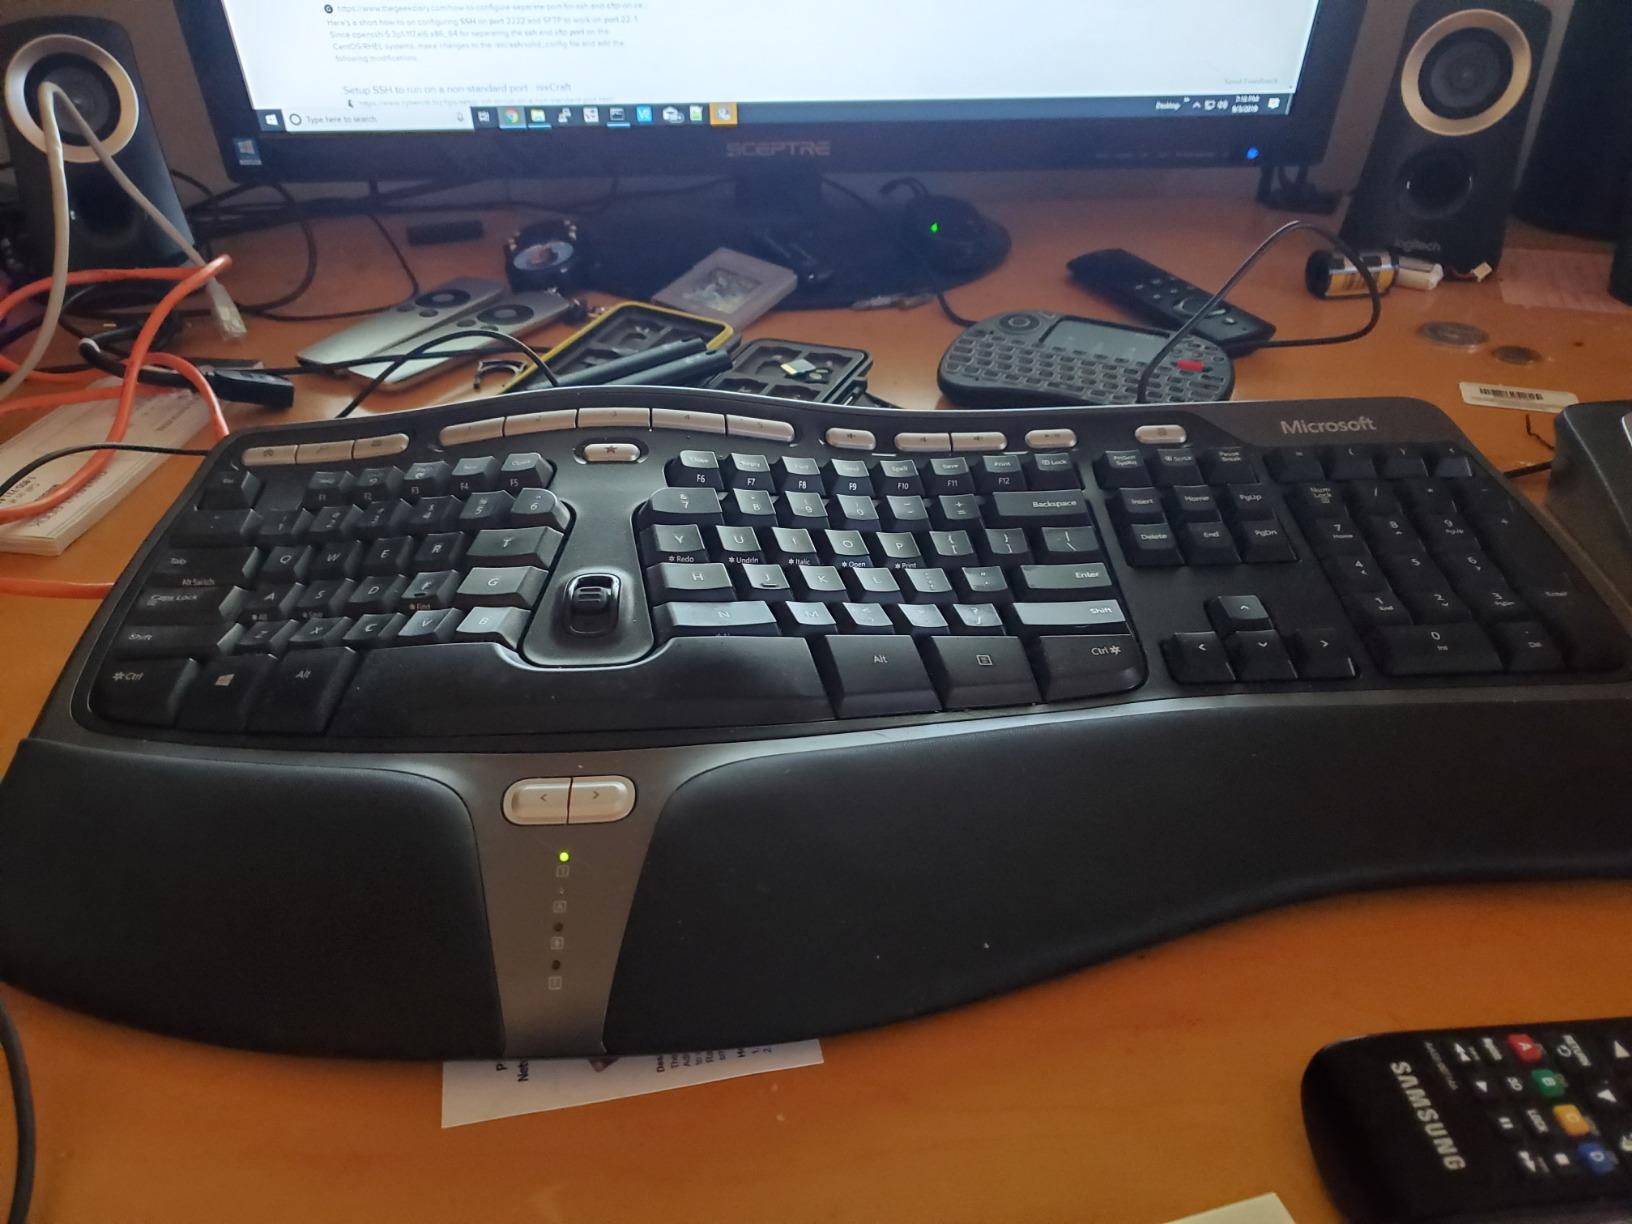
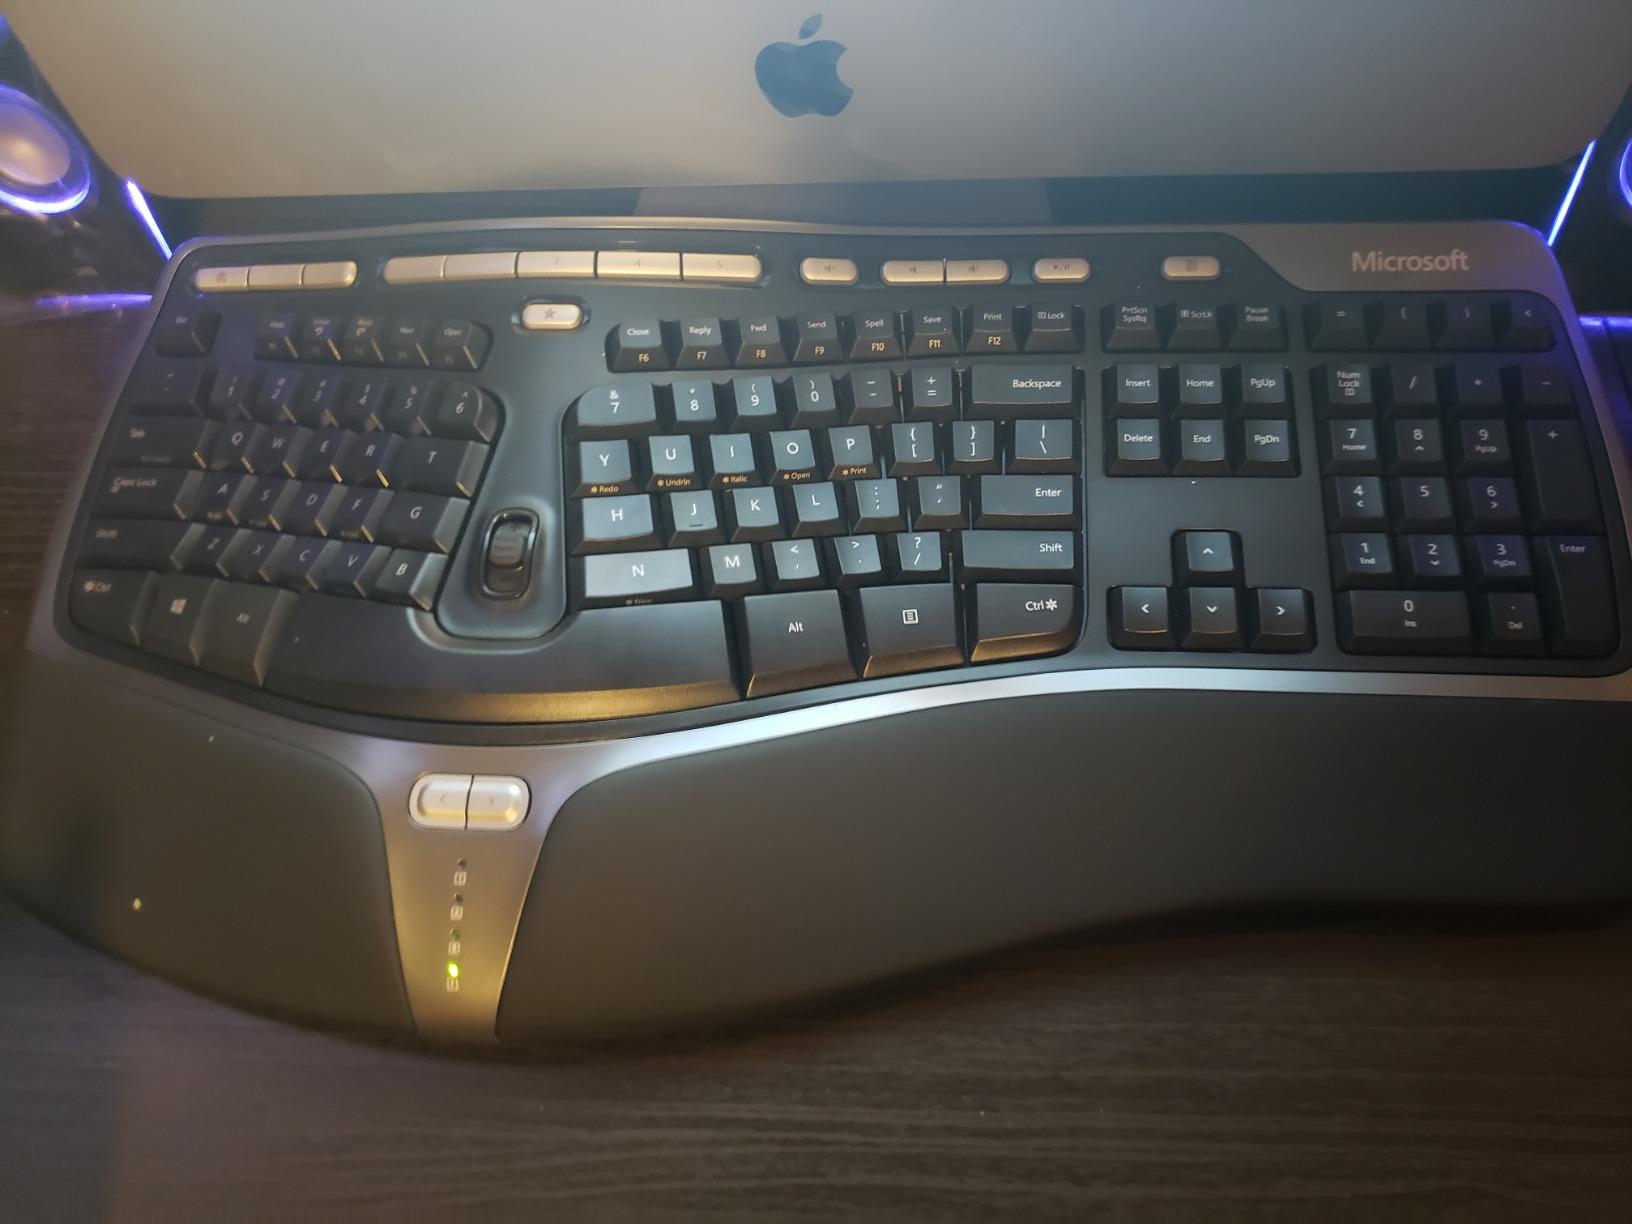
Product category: keyboard
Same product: yes